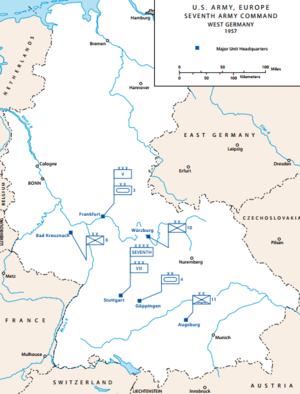
La 7ᵉ armée américaine est la composante terrestre du United States European Command chargé des opérations militaires américaines dans la zone de responsabilité de ce commandement. En janvier 1967, l'USAREUR et l'état-major de la 7ᵉ armée sont combinés pour devenir l’US Army Europe/Seventh Army. Près de quarante ans plus tard, le nom de 7ᵉ armée est abandonné, lorsqu'en 2006 il est déclaré que la désignation officielle serait United States Army Europe.